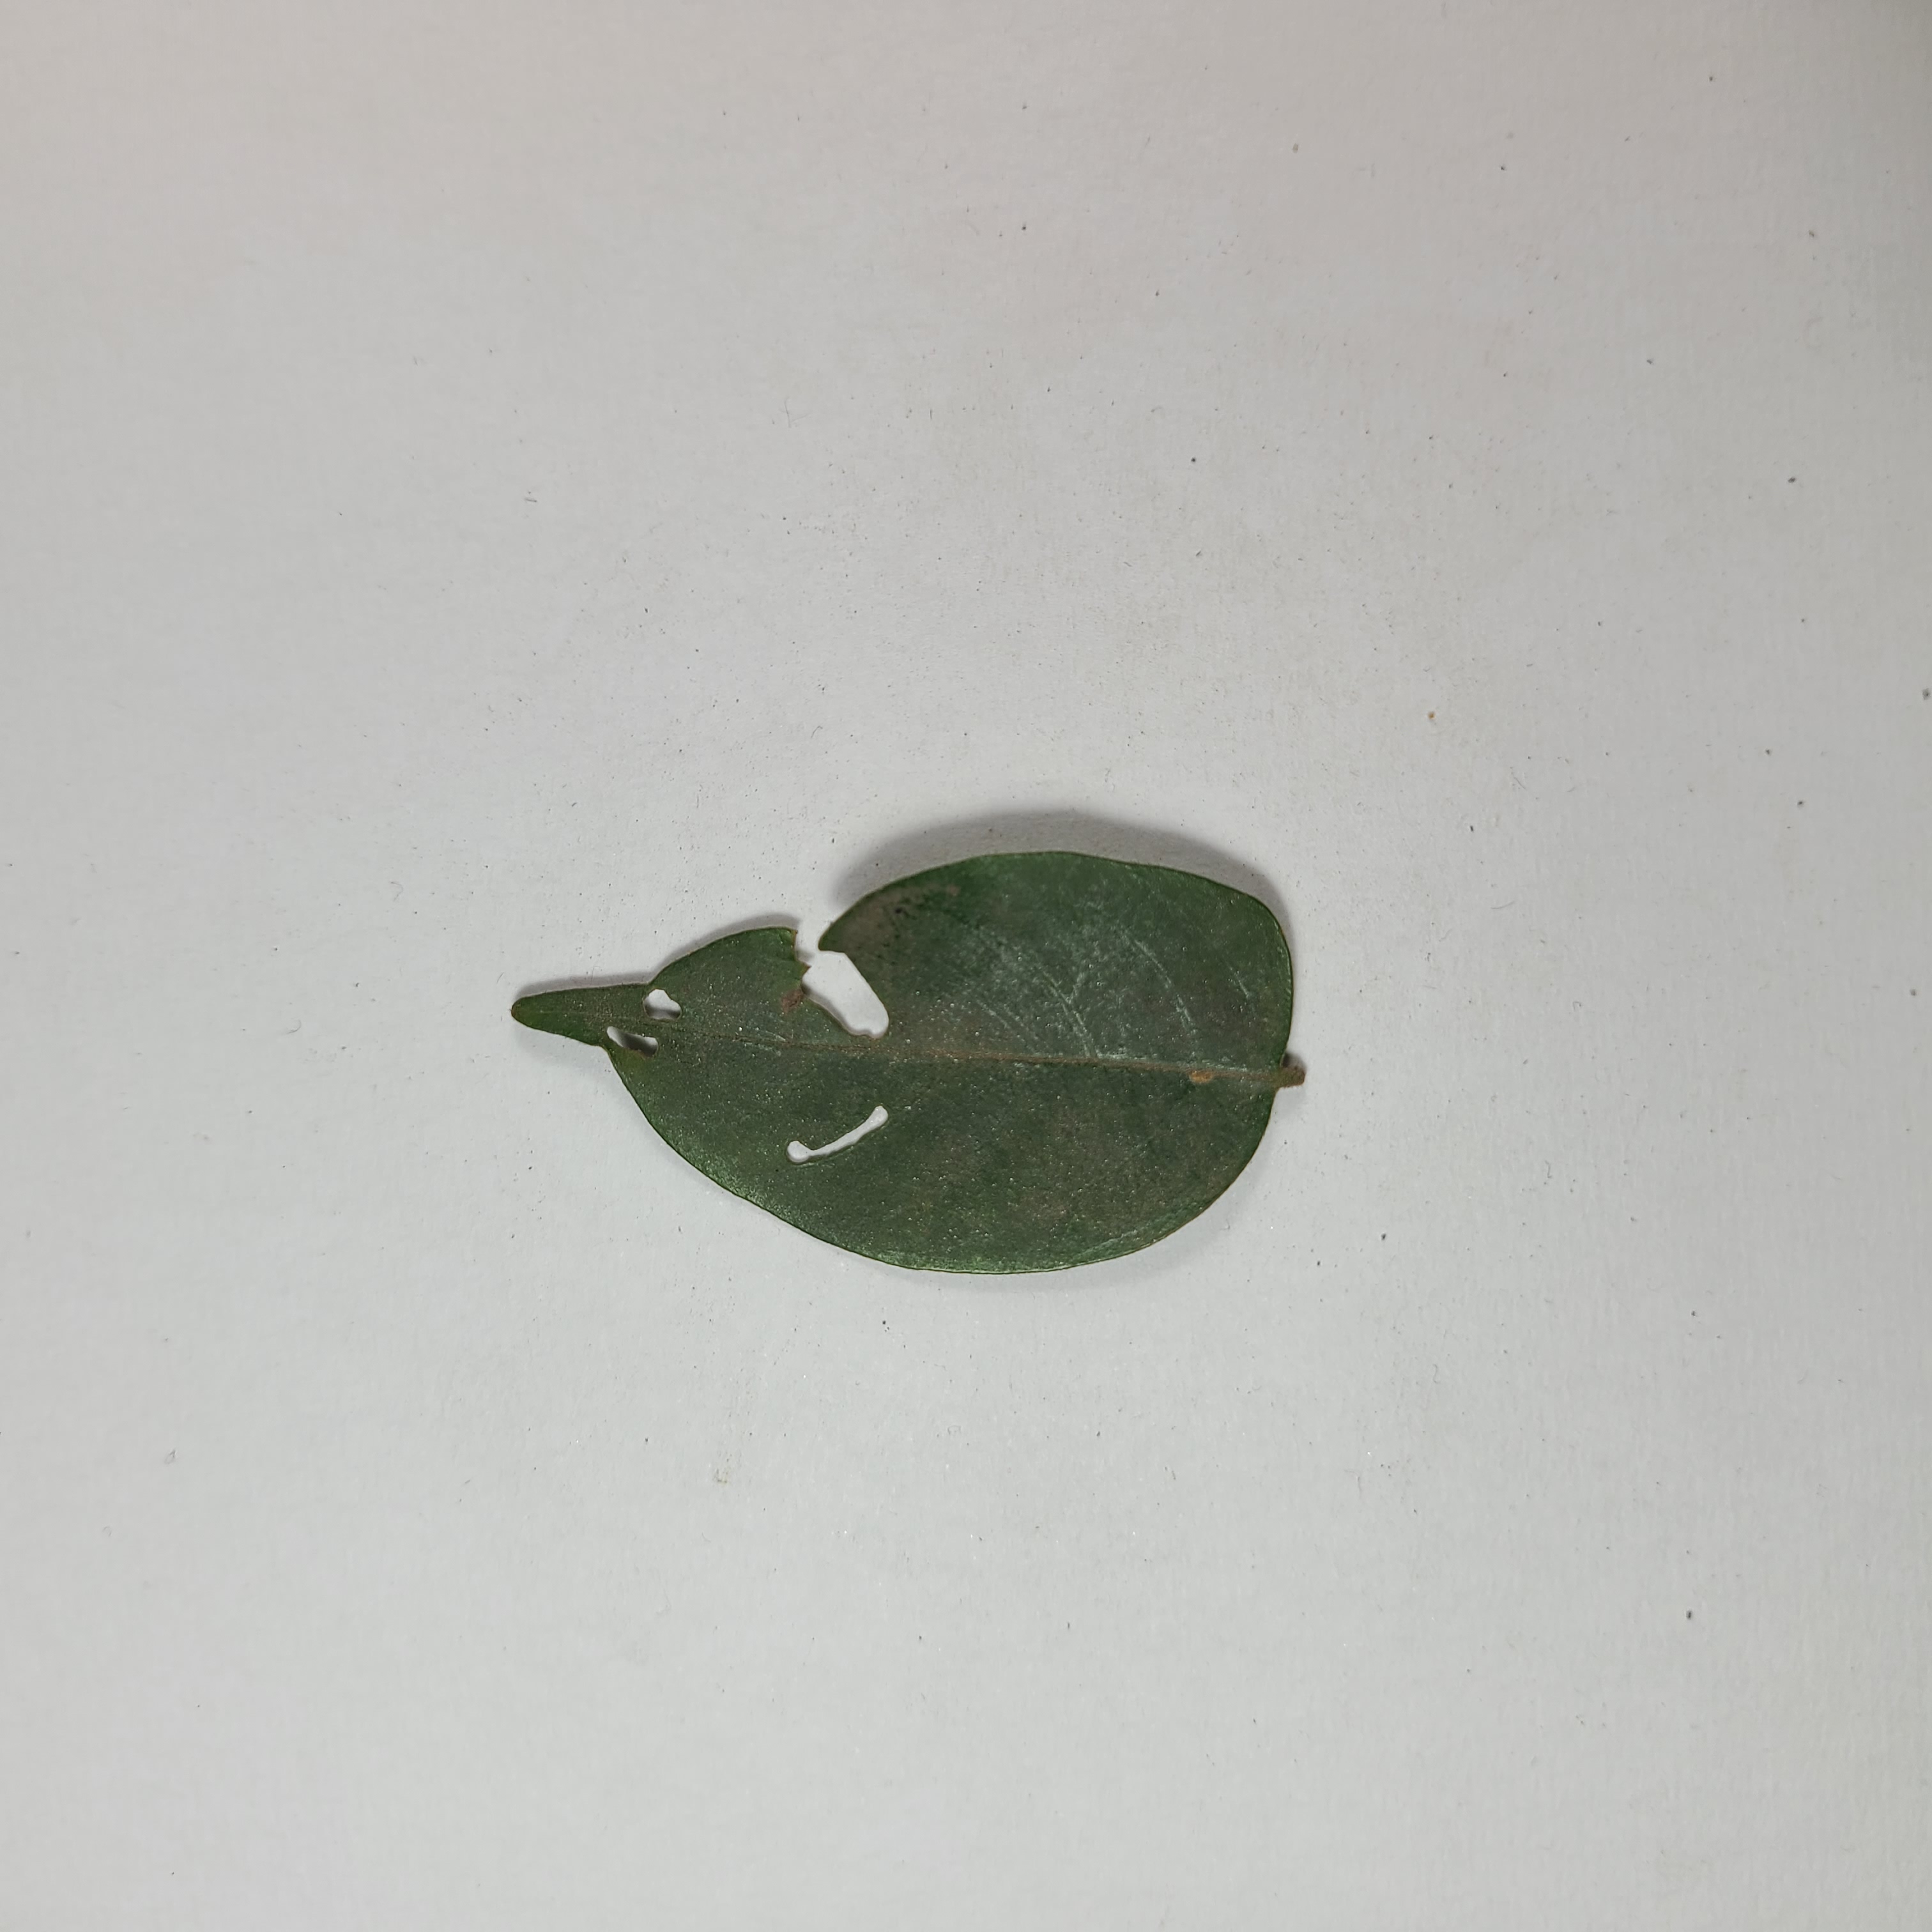
Label: Insect Hole leaves